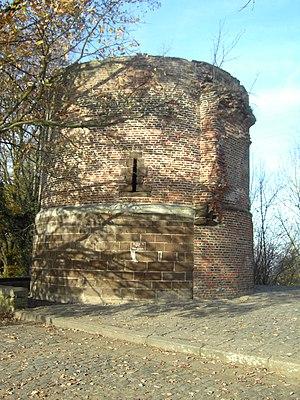
Cette page regroupe l'ensemble des monuments classés de la ville d'Aarschot.